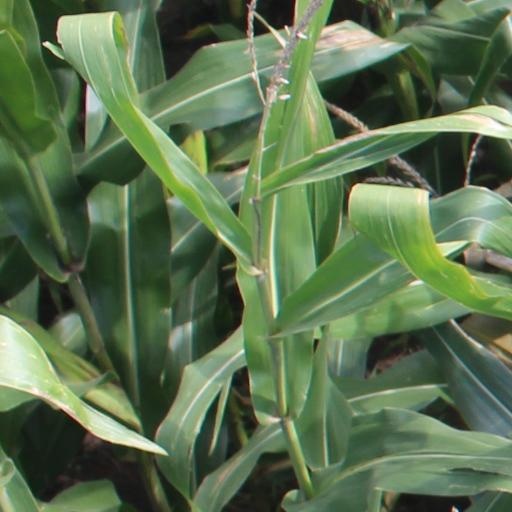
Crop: maize; corn